American Banjo Museum Hall of Fame members

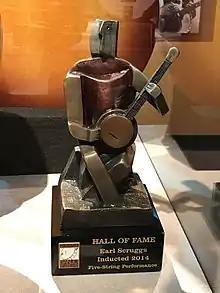
2014 American Banjo Museum Hall of Fame Award for Earl Scruggs

The American Banjo Museum Hall of Fame, formerly known as the National Four-String Banjo Hall of Fame, recognizes musicians. bands, or companies that have made a distinct contribution to banjo performance, education, manufacturing, and towards promotion of the banjo. The hall of fame is a part of the American Banjo Museum located in Oklahoma City, Oklahoma.